Ruy Novaes

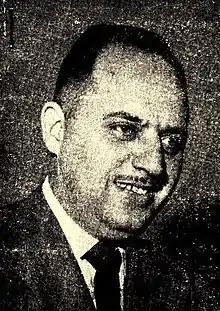
Ruy Hellmeister Novaes

Ruy Hellmeister Novais was a Brazilian politician from Campinas. He was twice elected mayor of the city, from 1956 to 1959 and from 1964 to 1969. During his second mandate he was noted for promoting a comprehensive modernization program of the city's infrastructure, including the modern municipal administration building.